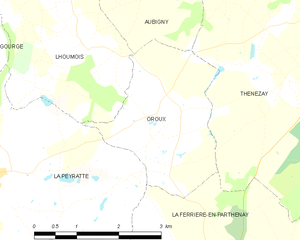
Carte des communes françaises Oroux